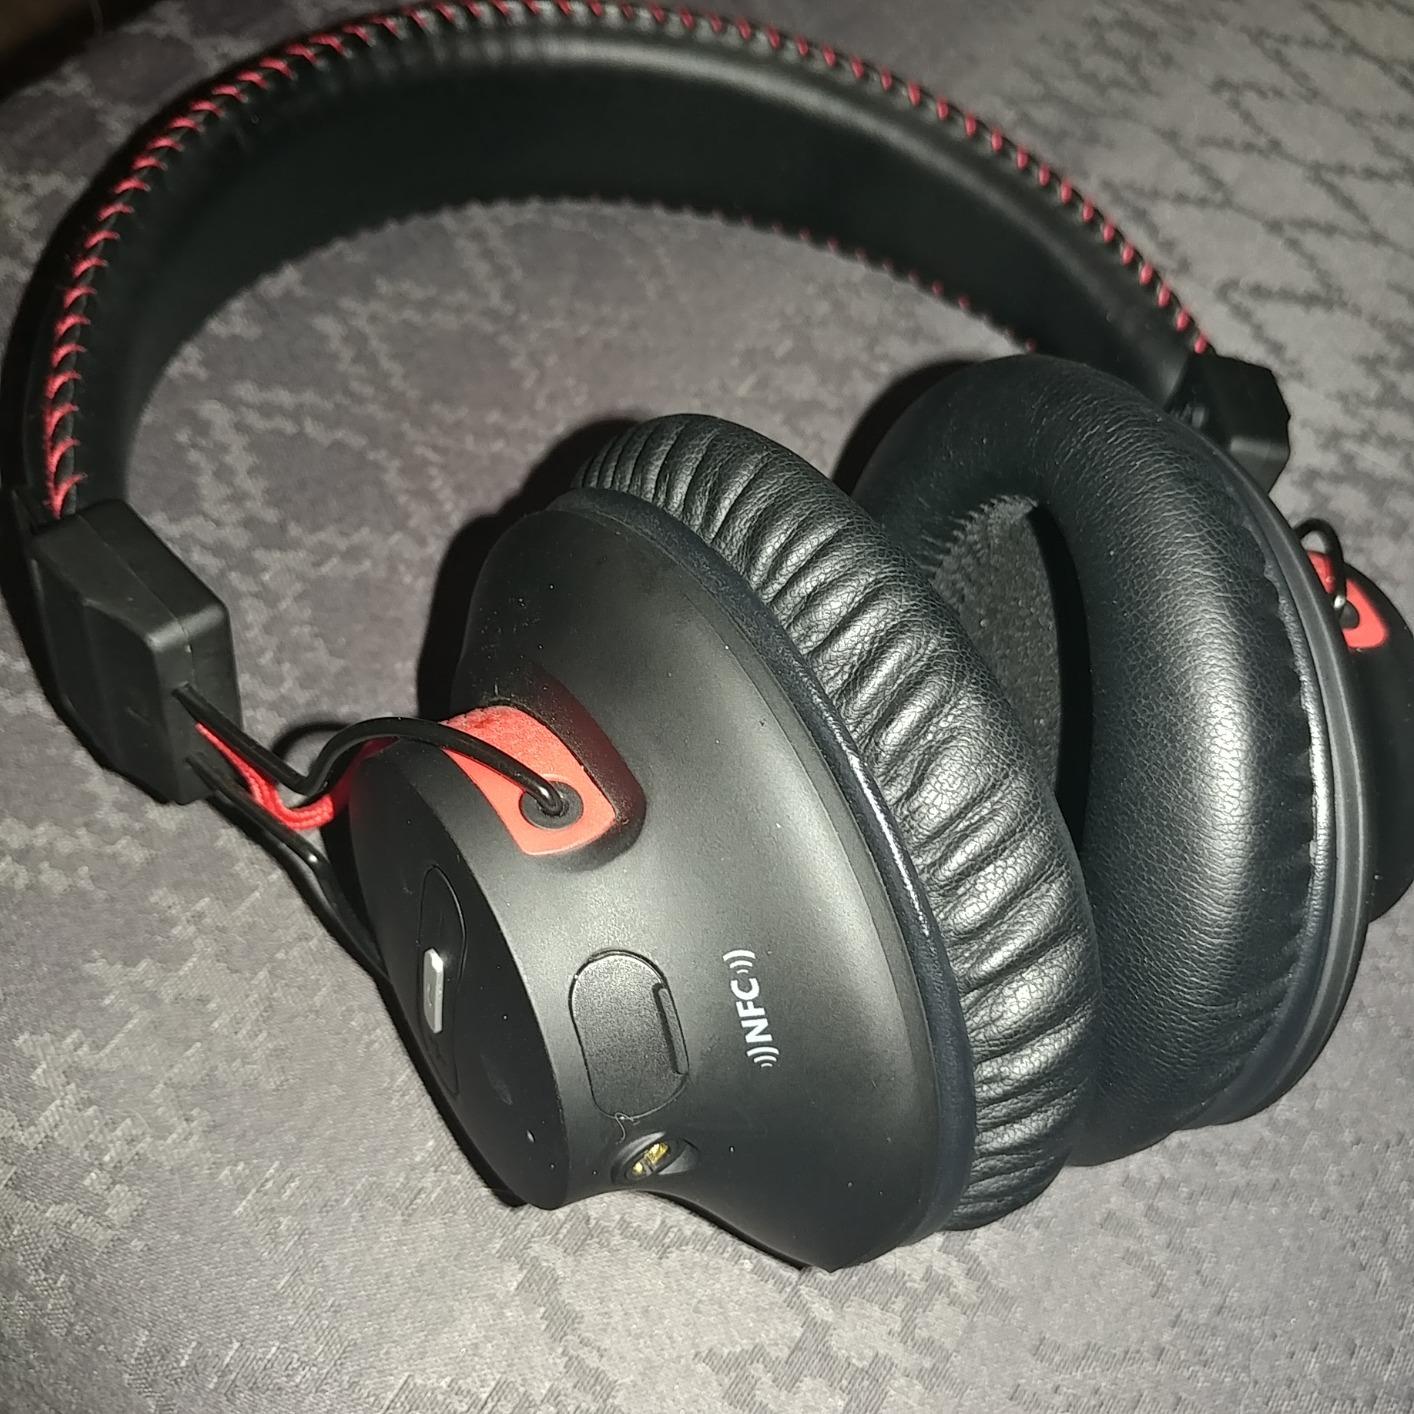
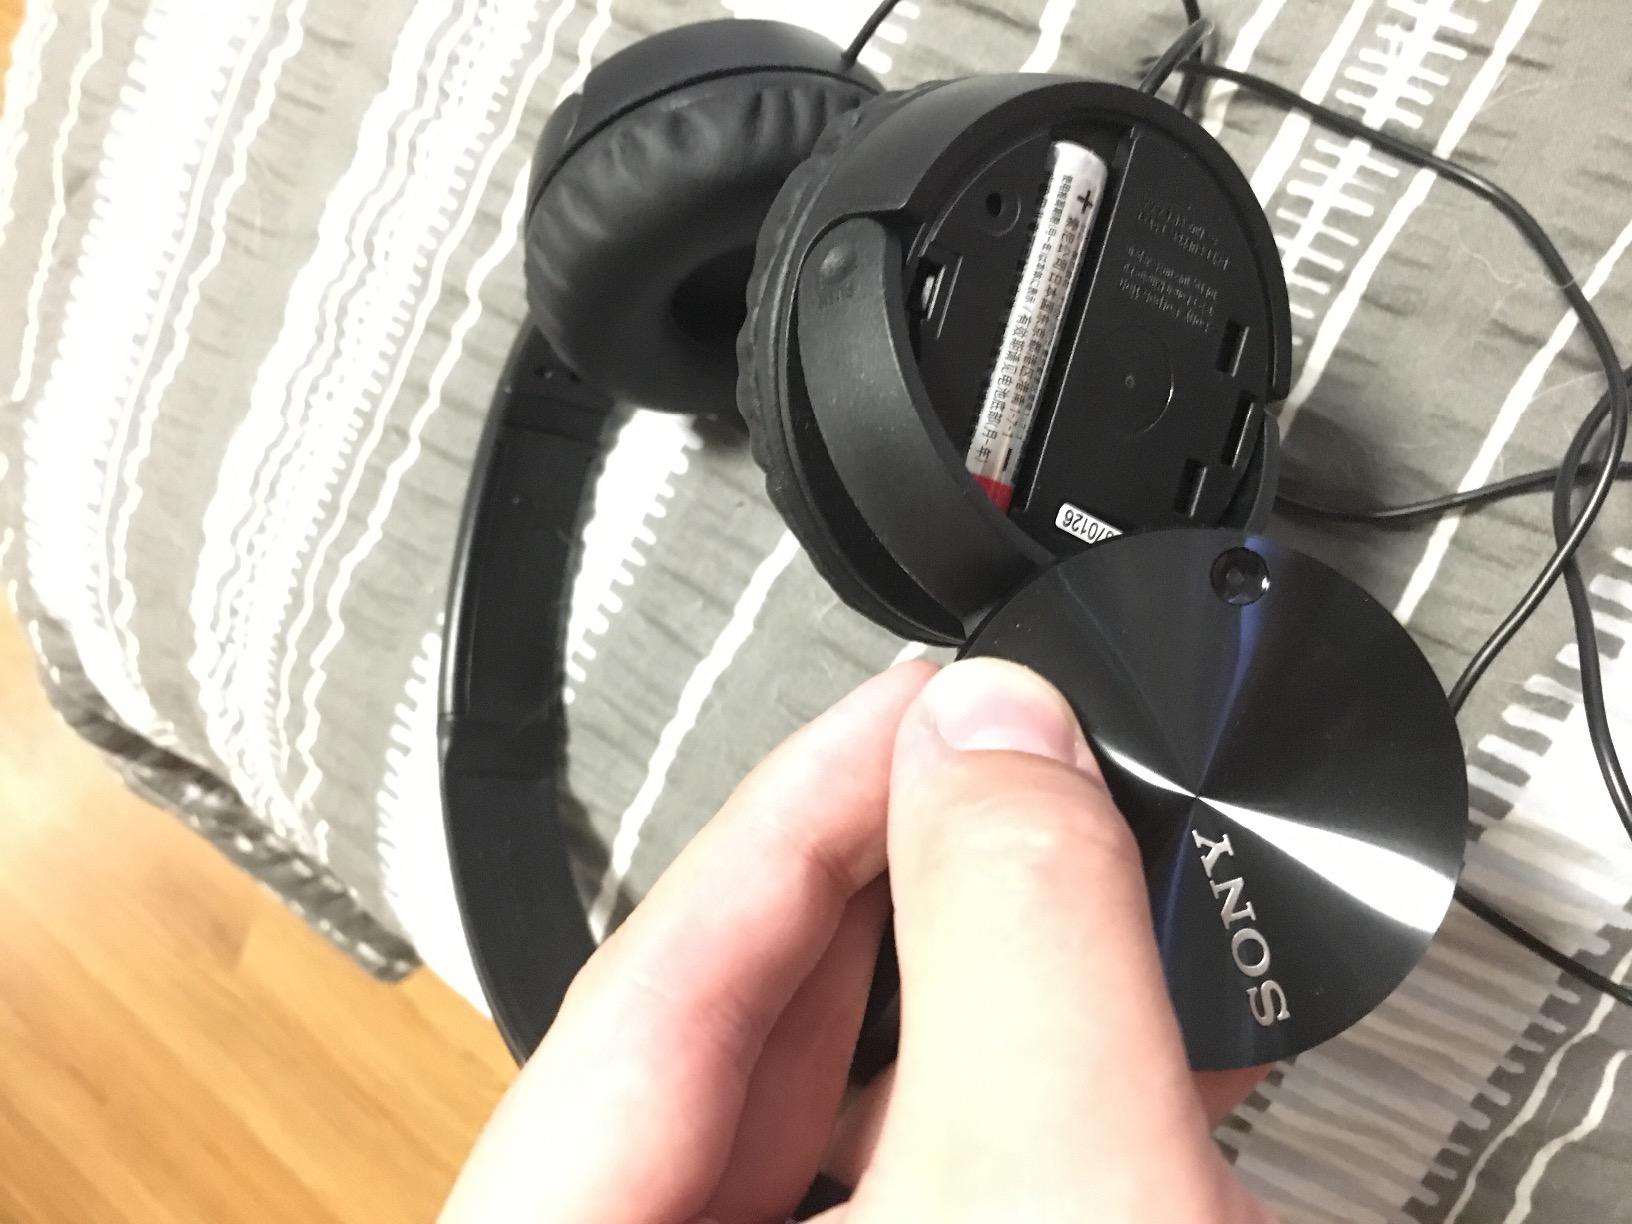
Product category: headphones
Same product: no